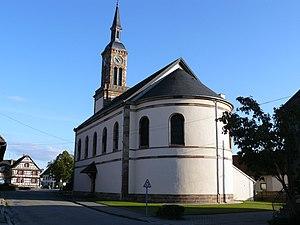
Église luthérienne (Boofzheim)
Boofzheim est une commune française située dans le département du Bas-Rhin, en région Grand Est.